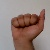
The image shows a hand gesture representing the letter 'A' in Indian Sign Language.